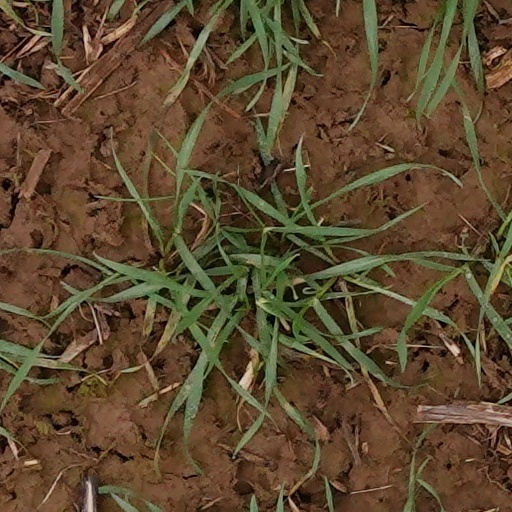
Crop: wheat